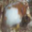
Label: hamster